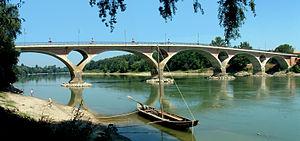
Pont de Tonneins sur la Garonne - Ensemble
Les Tramways de Lot-et-Garonne ont créé et exploité un réseau de lignes à voie métrique dans le département de Lot-et-Garonne entre 1911 et 1933. En 1923 l'exploitation est assurée par la compagnie des Voies ferrées départementales du Midi.
Cet article contient une liste de ponts sur la Garonne avec photo et diverses informations sur chaque pont.
Le pont de Tonneins franchit la Garonne dans la commune de Tonneins du département de Lot-et-Garonne et la région Nouvelle-Aquitaine en France.